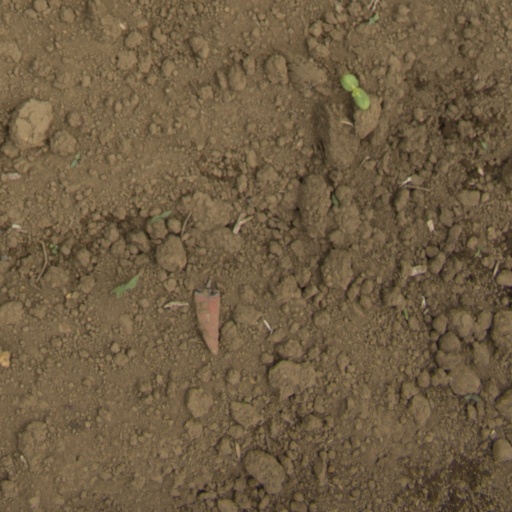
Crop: Jerusalem artichoke